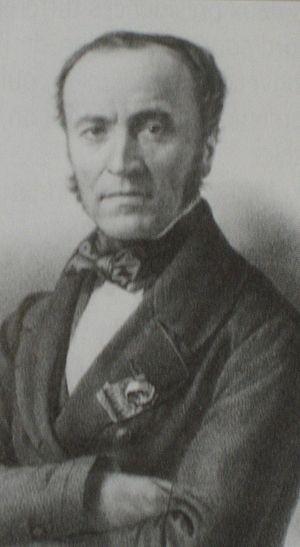
Deycimont est une commune française située dans le département des Vosges, en région Grand Est.
Jean Hubert Houël, né à Deycimont le 14 Germinal an X et mort à Saint-Dié le 20 juin 1889, est un avocat et homme politique français.